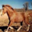
Label: horse